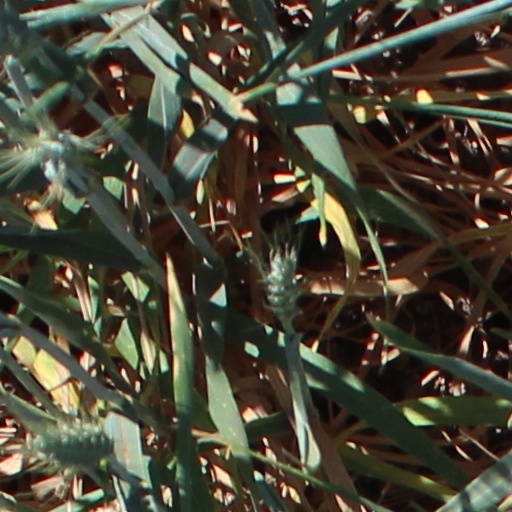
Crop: wheat